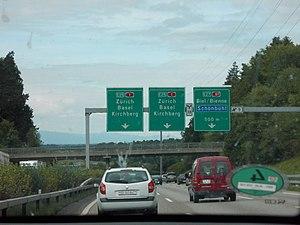
L'autoroute A6 est une autoroute de Suisse d'une longueur de 71 km reliant Bienne dans le Seeland à Wimmis dans l'Oberland bernois en passant par Lyss, Berne et Thoune. Entièrement située dans le canton de Berne, elle a une grande importance régionale. Elle est une semi-autoroute cantonale de Bienne à Lyss, une autoroute cantonale de Lyss à Schönbühl puis une route nationale jusqu'à Wimmis. Son tracé suit dans les grandes lignes celui de la route principale 6. L'A6 constitue un tronçon de la route européenne 27 entre Bienne et Berne et de la route européenne 25 entre Schönbühl et Berne. L'A6 passera dans le giron des routes nationales en 2020, suite à l'acceptation du Fonds d'infrastructures routières FORTA par le peuple Suisse le 12 février 2017.